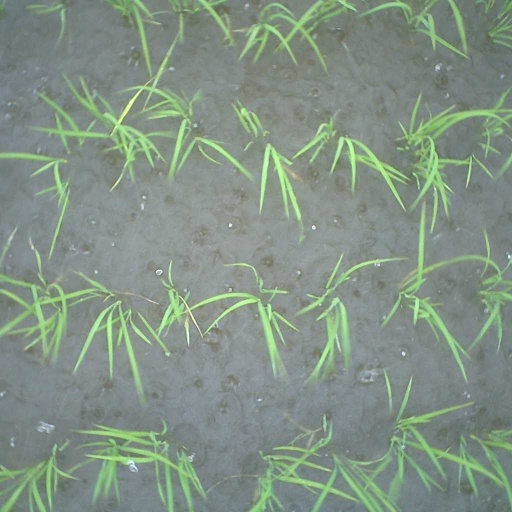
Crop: rice